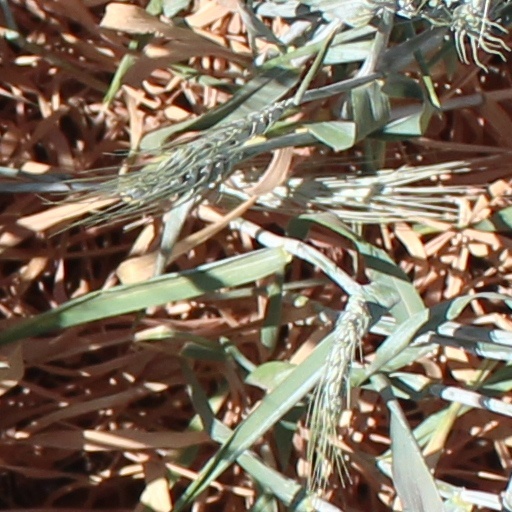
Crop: wheat